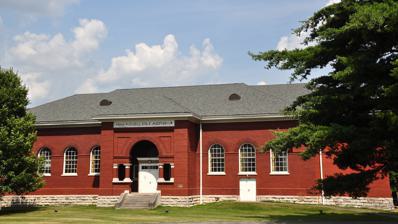
Building: Anna Russell Cole Auditorium
Country: United States of America
Year built: 1894
United States historic place Cole, Anna Russell, Auditorium U.S. National Register of Historic Places The Anna Russell Cole Auditorium in 2014 Location Nashville School of the Arts campus, Nashville, Tennessee Coordinates 36°7′56″N 86°44′28″W / 36.13222°N 86.74111°W / 36.13222; -86.74111 Area less than one acre Built 1894 ( 1894 ) Architectural style Richardson Romanesque NRHP reference No. 80003788 Added to NRHP April 17, 1980 The Anna Russell Cole Auditorium is a historic building on the campus of Nashville School of the Arts in Nashville, Tennessee , U.S. It was built in 1894. It was named in honor of Anna Russell Cole , philanthropist and wife of Confederate colonel Edmund William Cole , who founded the Randall Cole Industrial School in 1885. It has been listed on the National Register of Historic Places since April 17, 1980. The building is not used or maintained. References